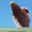
Label: bird